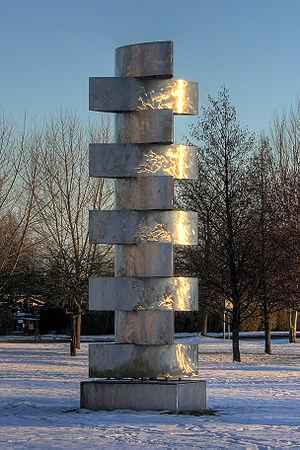
Sculpture en acier inoxydable Begynnelse (Genèse) à Eslöv, Suède, par Alexius Huber